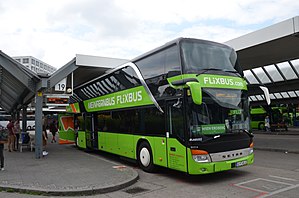
FlixBus
Flixbus
FlixBus er et firma, som tilbyder primært rejser mellem byer i Europa. Selskabet er grundlagt i 2013 af Daniel Krauss, Jochen Engert og André Schwämmlein efter lempelser af reguleringen af det tyske transportmarked. Fra 2015 begyndte FlixBus at ekspandere hastigt i Europa, støttet økonomisk af investorer som Daimler.